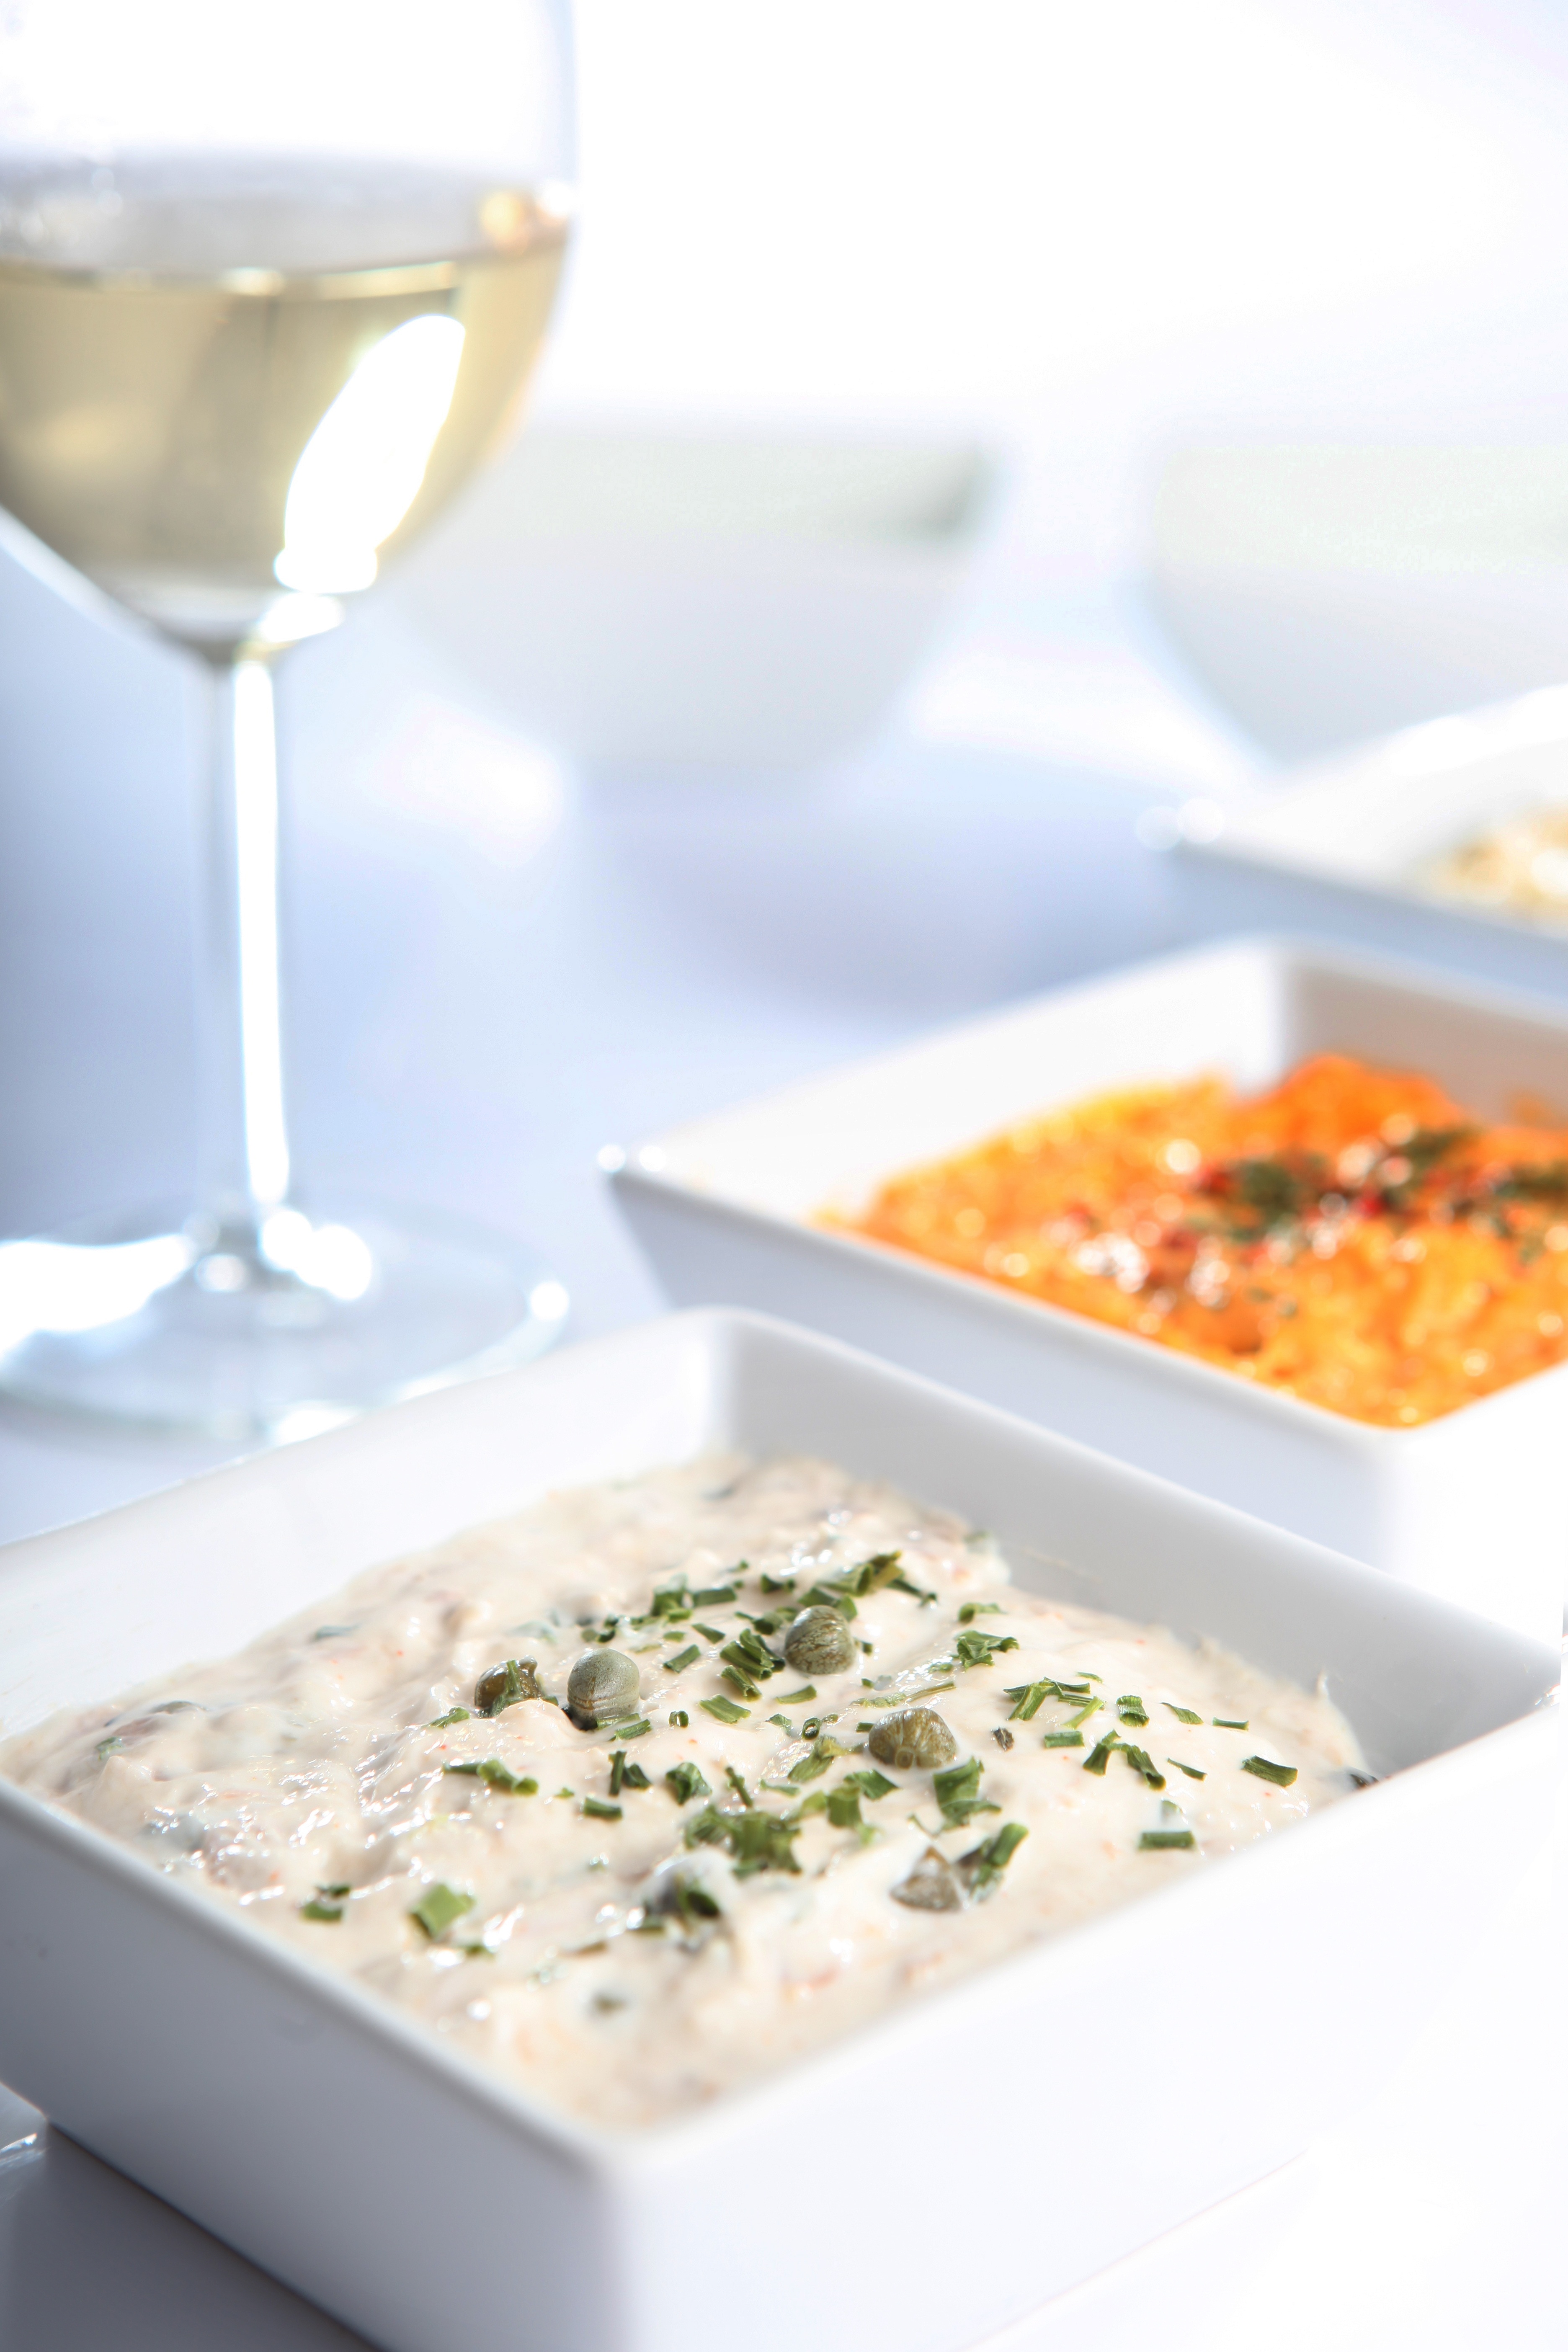
fruit, dish, meal, food, produce, vegetable, fish, breakfast, cuisine, fish salad, foculi